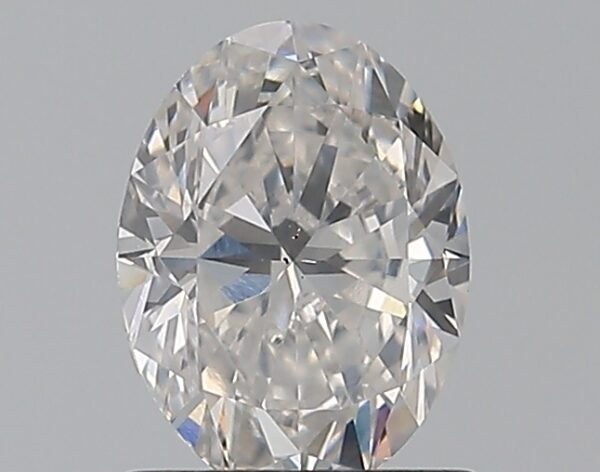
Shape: oval
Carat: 0.9
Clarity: SI1
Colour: F
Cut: EX
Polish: EX
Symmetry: VG
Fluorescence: N
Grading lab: GIA
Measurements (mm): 7.26 x 5.41 x 3.41